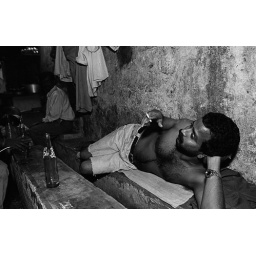
relaxing in street bar